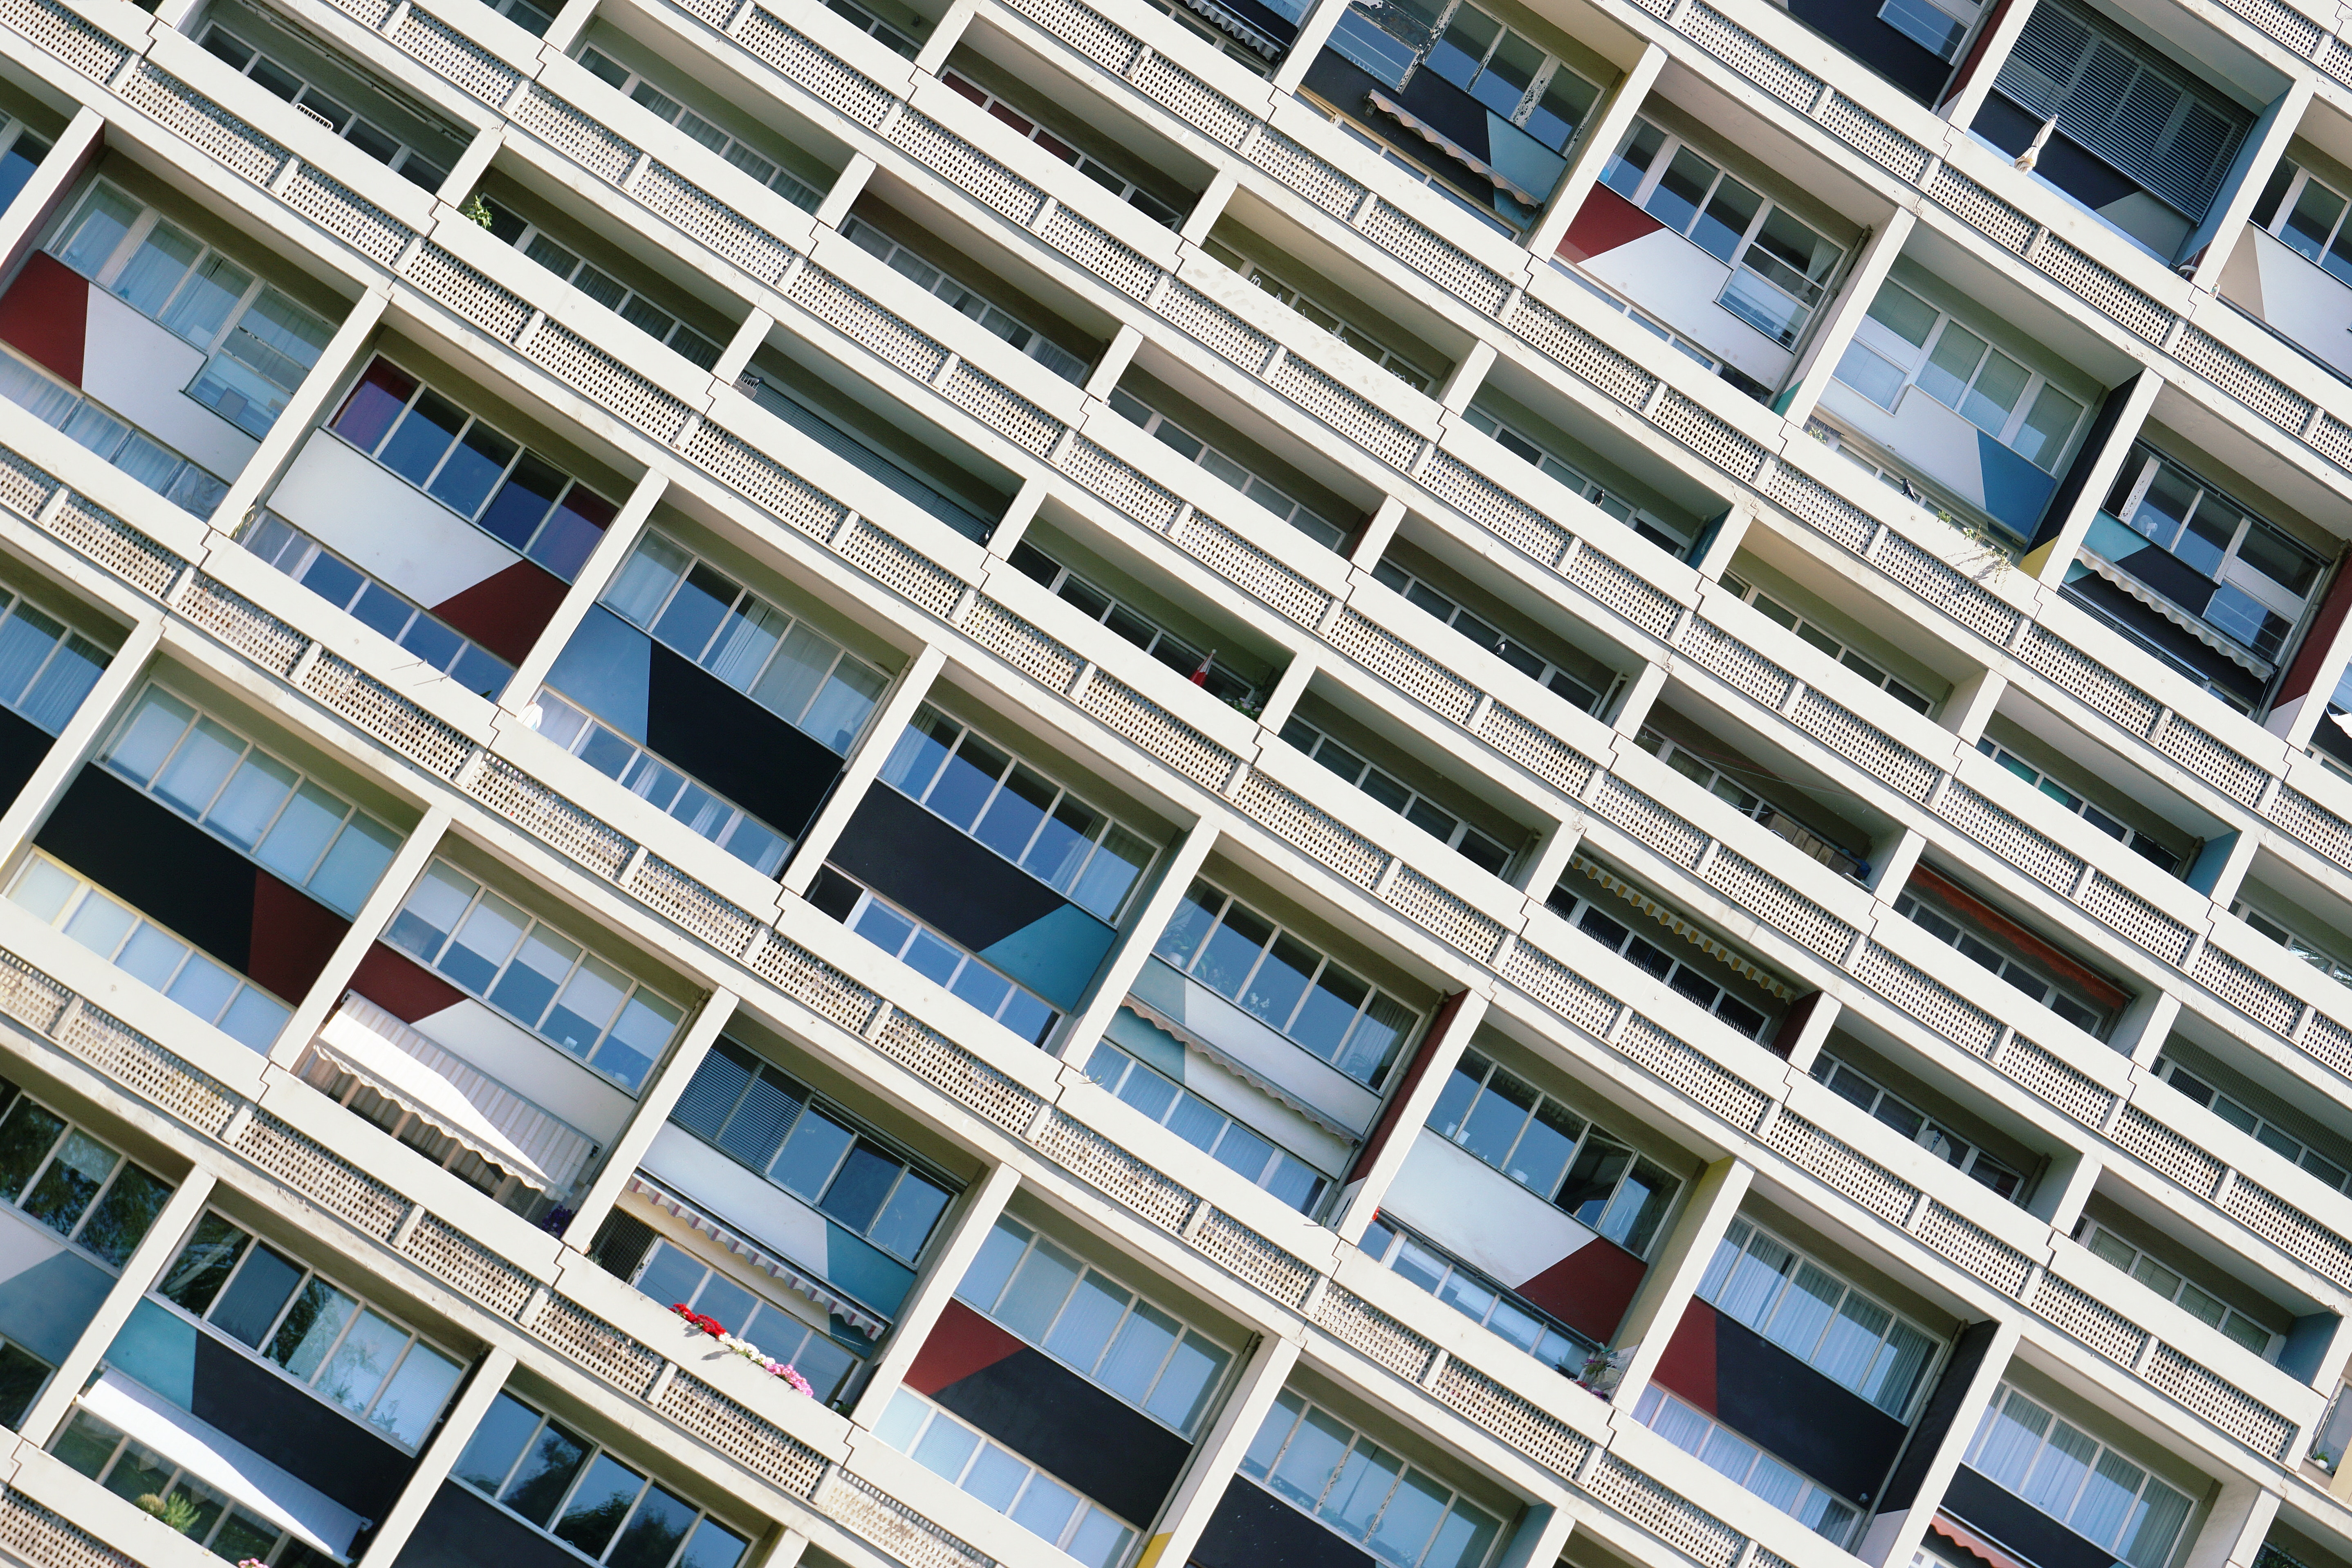
architecture, window, building, city, skyscraper, color, facade, tower block, interior design, condominium, urban area, residential area, window covering